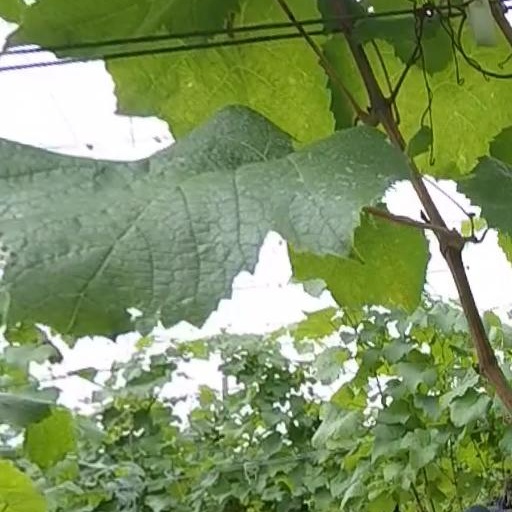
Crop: grape